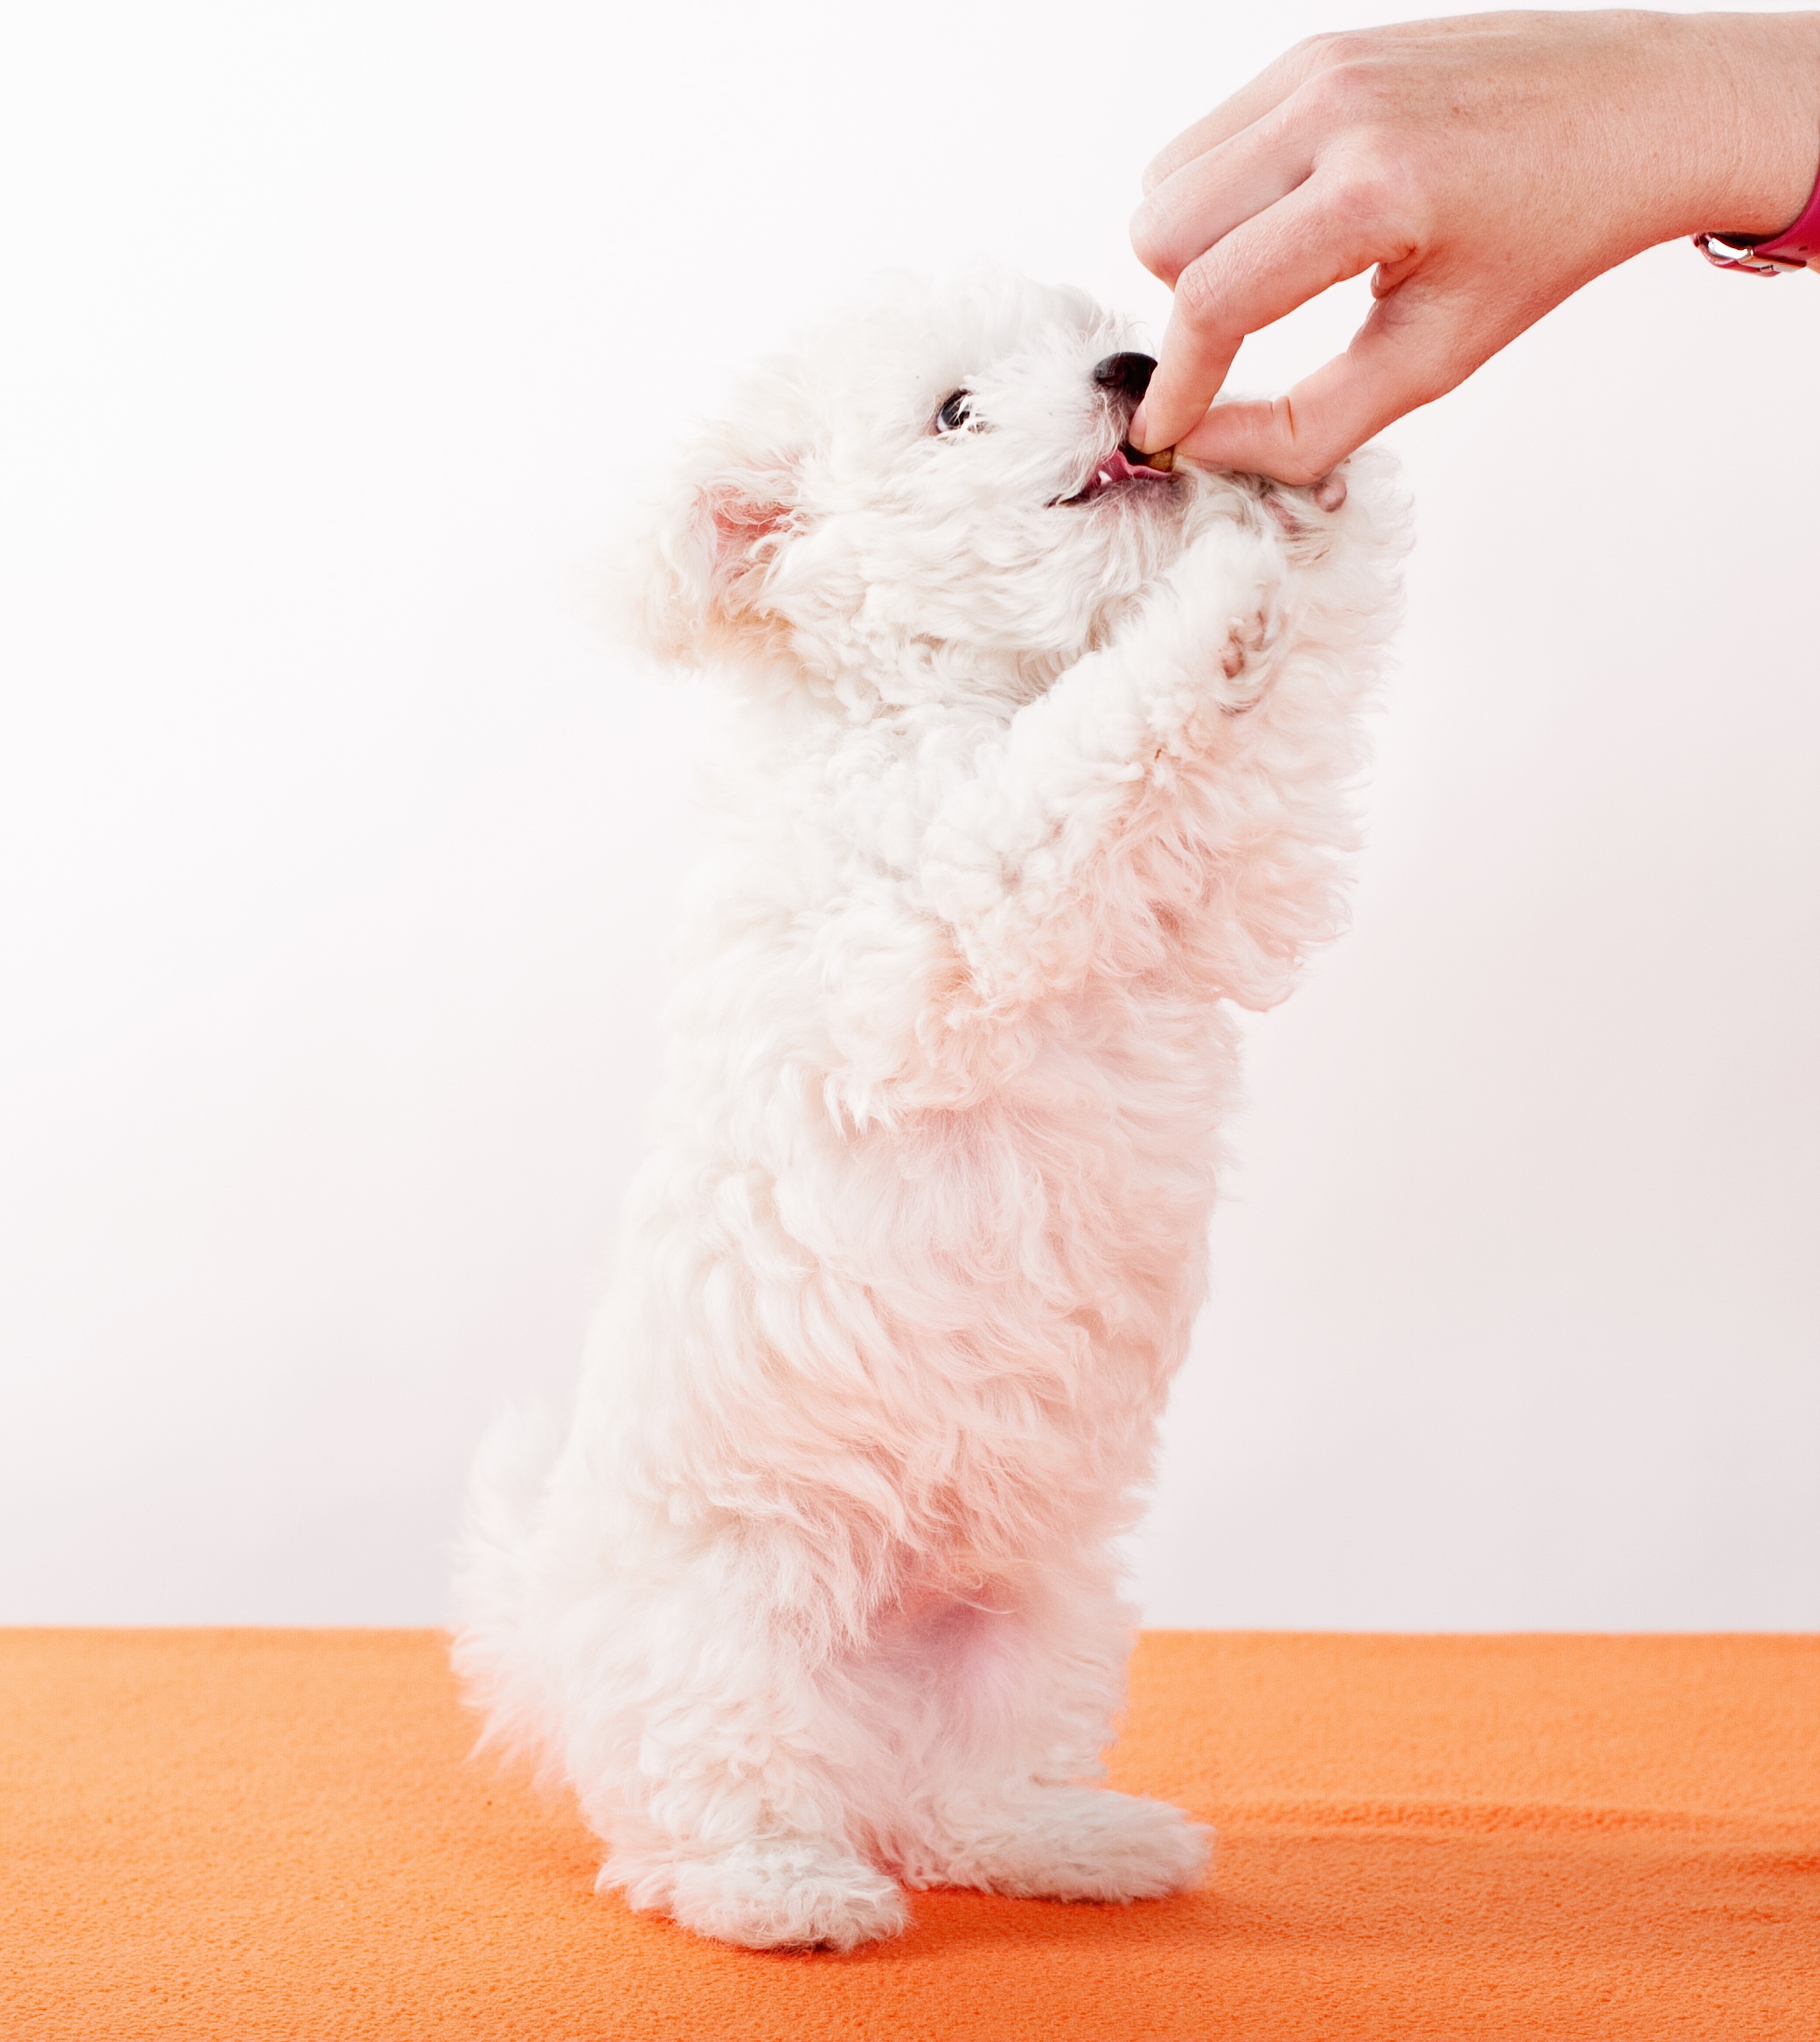
white, puppy, dog, feed, pet, young, cat, mammal, pink, eat, skin, persian, purebred dog, maltese, bichon, hundeportrait, bolonka zwetna, small to medium sized cats